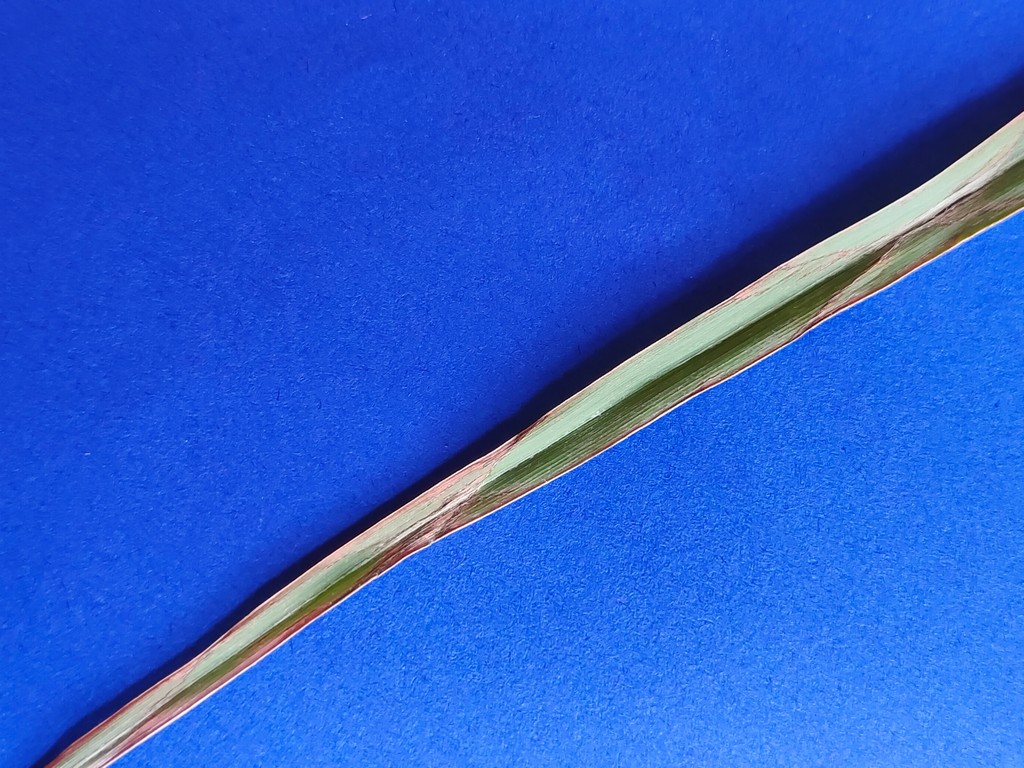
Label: Unhealthy